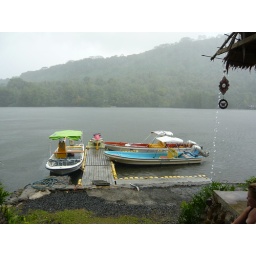
The gray sky caused by the heavy rain makes the bright cheery colors of the boats to show off even more.